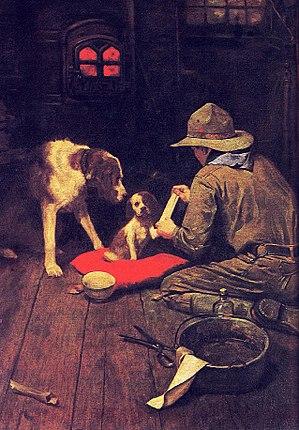
La Belle et le Clochard est le 19ᵉ long-métrage d'animation et le 15ᵉ « Classique d'animation » des studios Disney. Sorti en 1955, il est adapté d'une histoire de Ward Greene, Happy Dan, the Whistling Dog, parue en 1937.